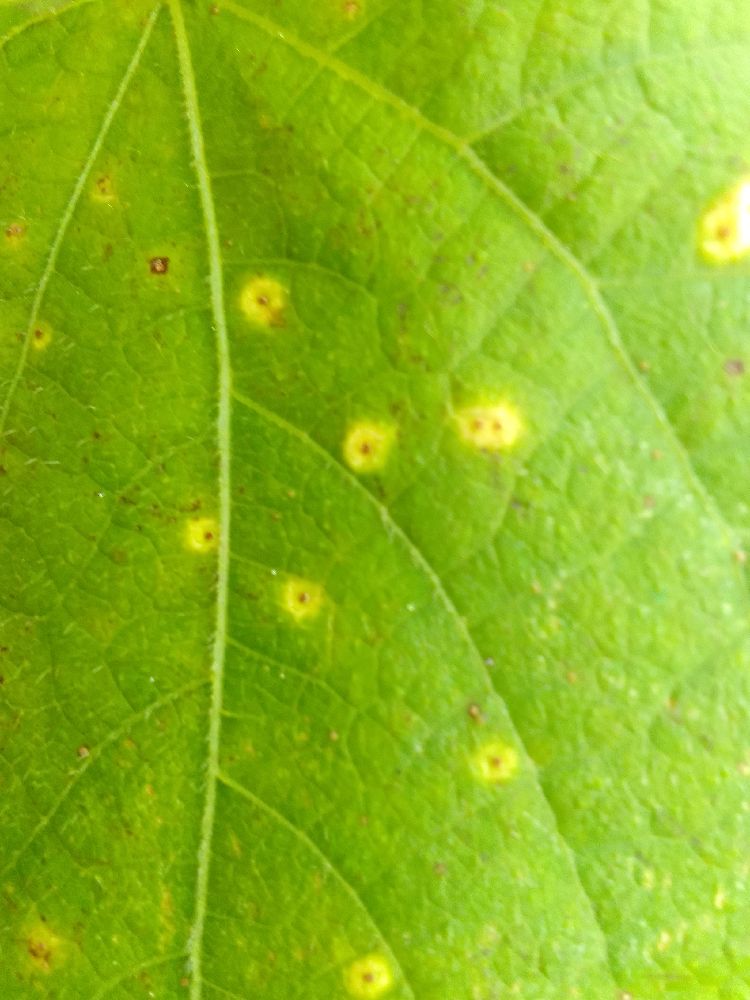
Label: rust